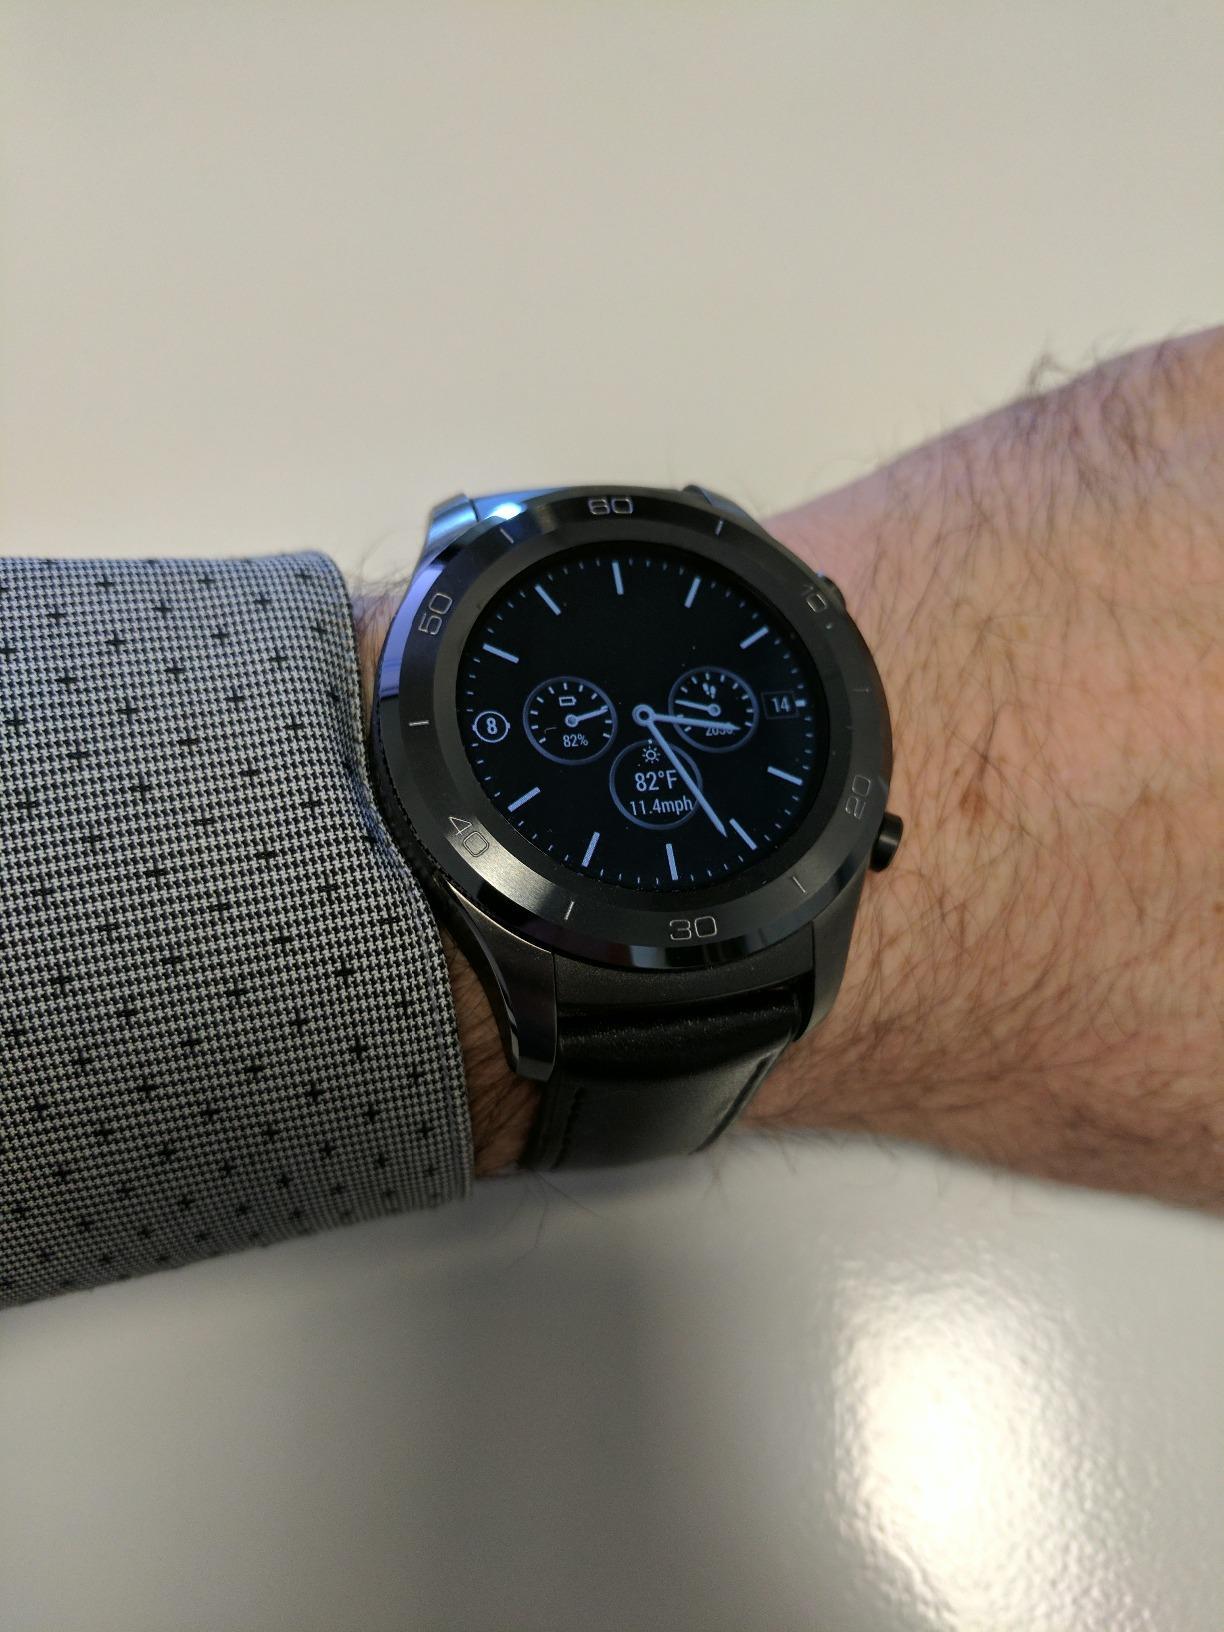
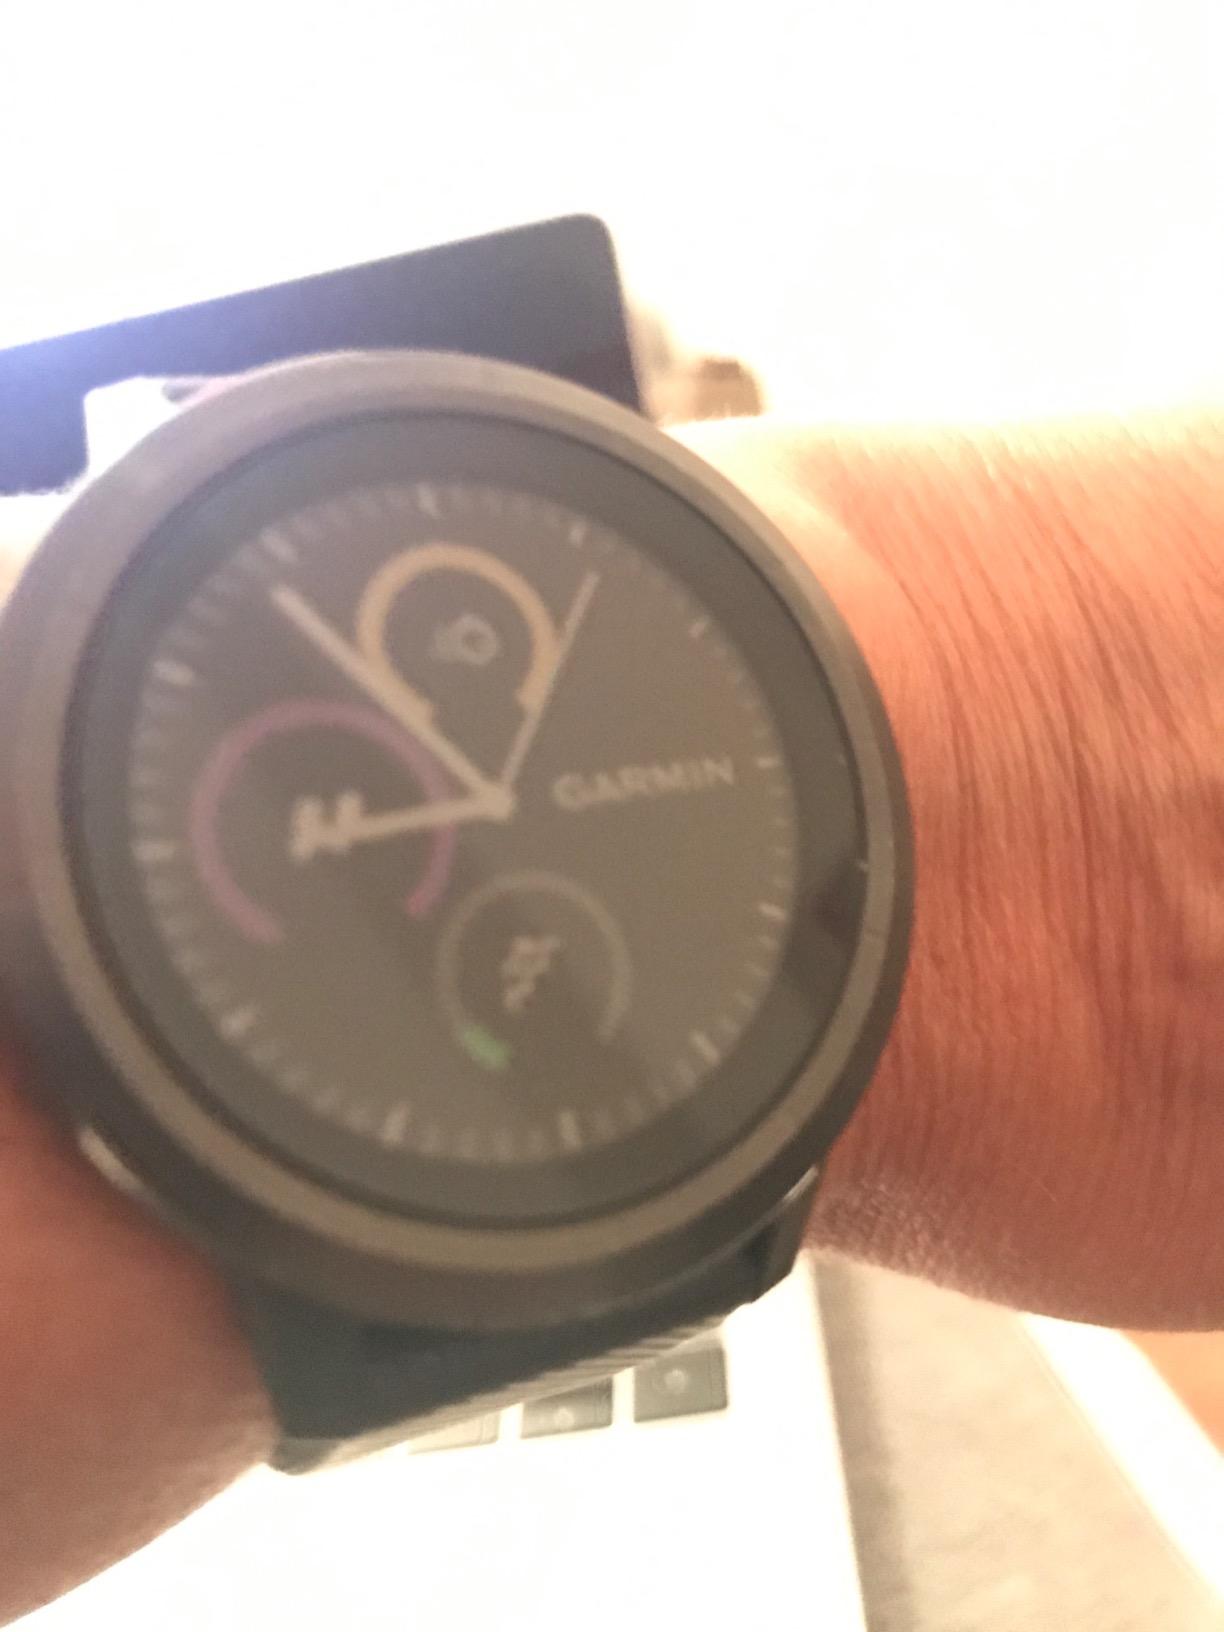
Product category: smartwatch
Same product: no